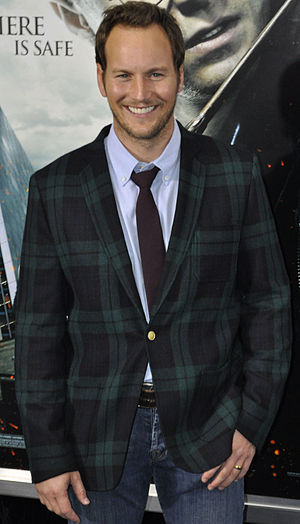
Patrick Wilson
Patrick Wilson i 2010
Patrick Joseph Wilson er en amerikansk teater- og filmskuespiller og sanger.